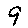
Label: 9